Tex-Mex cuisine in Houston

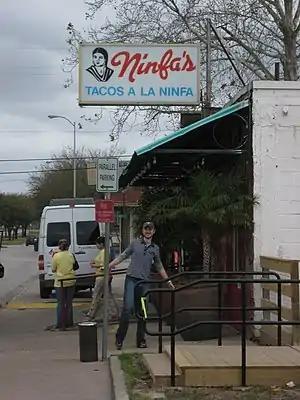
Ninfa's, a new style Tex-Mex restaurant

In Houston, several restaurants that have authentic Mexican cuisine call themselves "Mex-Mex." Several restaurants that have both Tex Mex and Mexican cuisine call themselves "Mix Mex." As of 2012, Molina's Cantina is the oldest still-operating Tex-Mex restaurant in Houston. A restaurant featuring newer style Tex-Mex, Ninfa's, became influential in the development of the cuisine in the city.